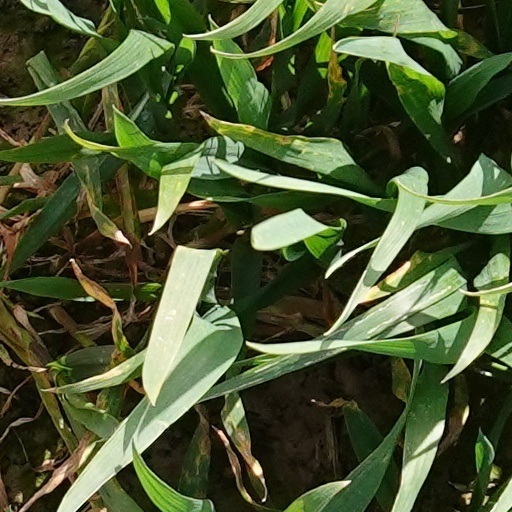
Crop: wheat